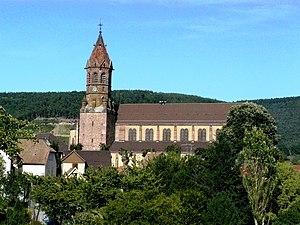
Église Saint Jean Baptiste
Buhl est une commune française située dans le département du Haut-Rhin, en région Grand Est.